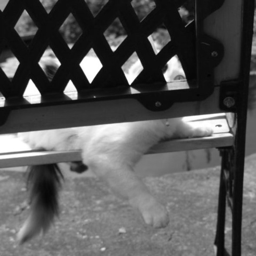
Black and white photograph of a cat peeking through the back of a bench
A cat frisky on a park bench watching th camera
 Small white cat sitting on a park bench alone.
a large fluffy cat sitting on a bench with lattice work backing
A black and white shot of a cat on a bench